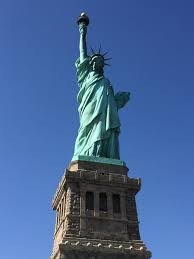
Landmark: Statue of Liberty